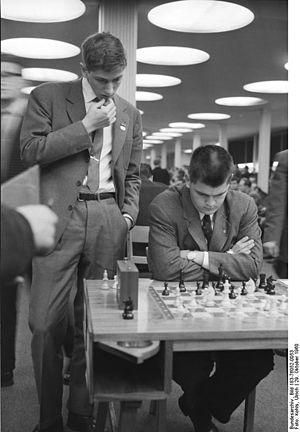
Robert James Fischer, dit Bobby Fischer, né le 9 mars 1943 à Chicago aux États-Unis et mort le 17 janvier 2008 à Reykjavik en Islande, est un joueur d'échecs américain, naturalisé islandais en 2005.